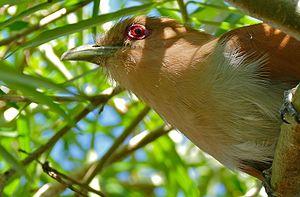
Le Piaye écureuil est une espèce d'oiseau de la famille des Cuculidae.